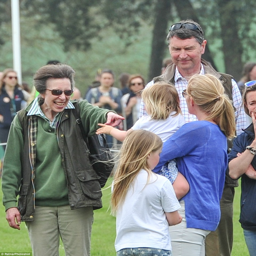
that 's my girl : the normally serious - looking beams with unrestrained delight as she spots her granddaughter